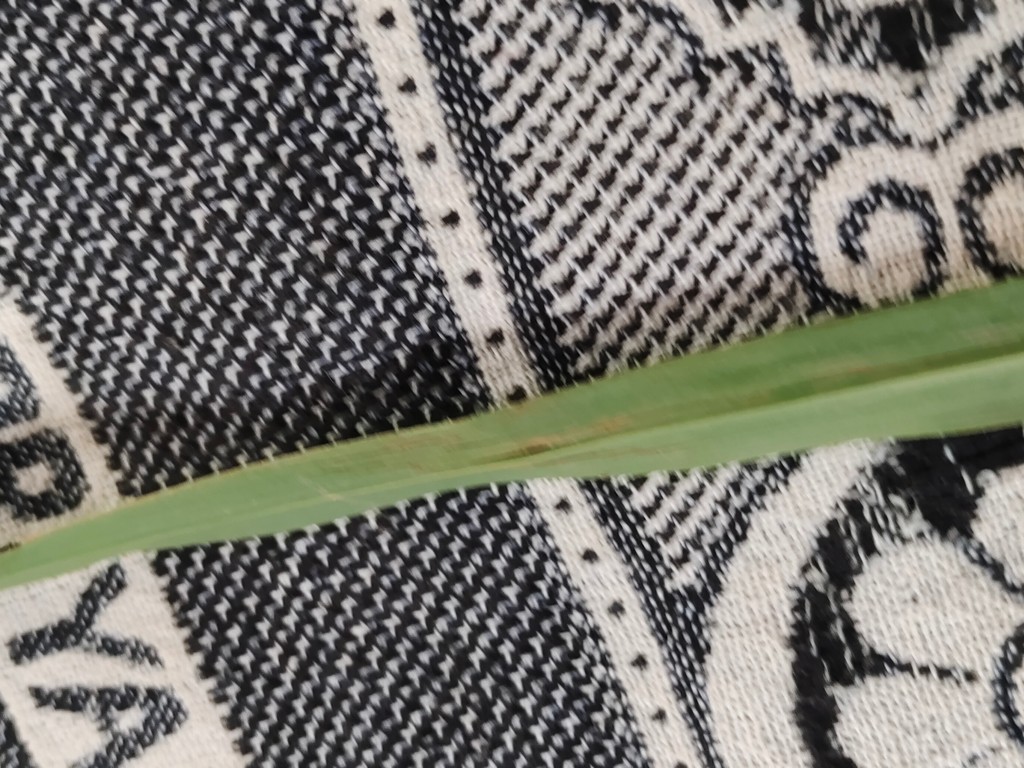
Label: Unhealthy